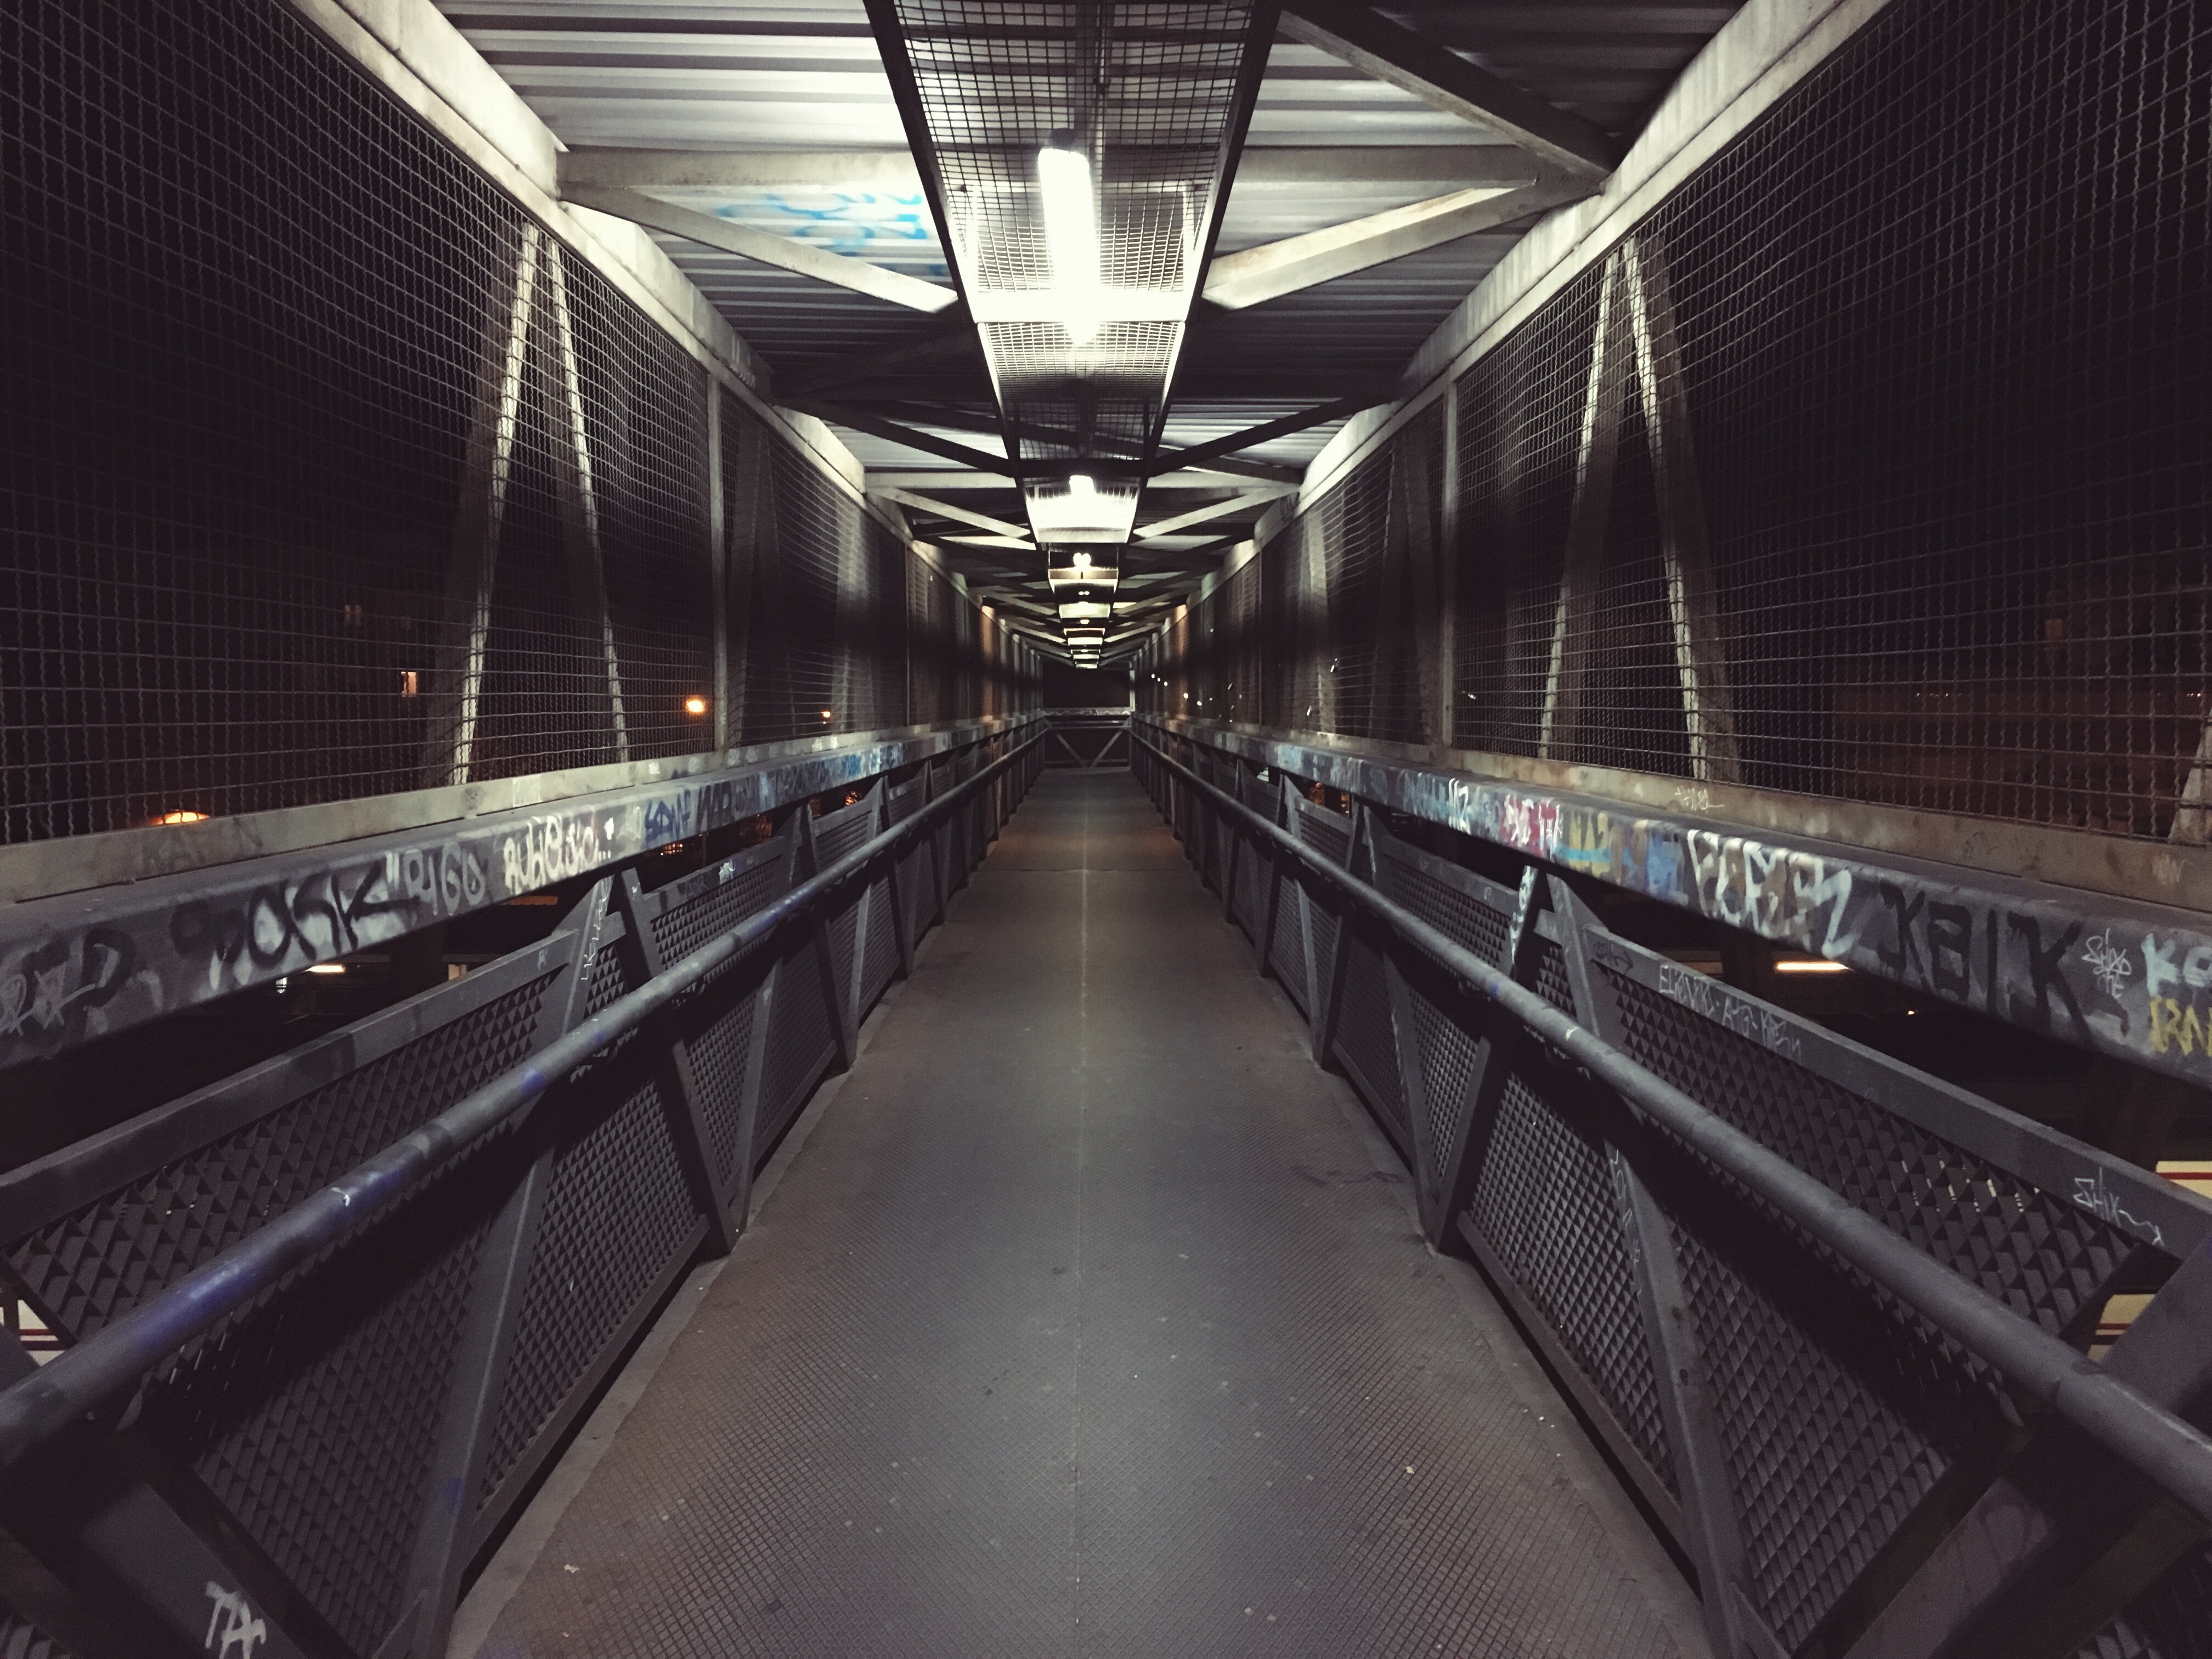
subway, transport, public transport, metro station, infrastructure, rapid transit